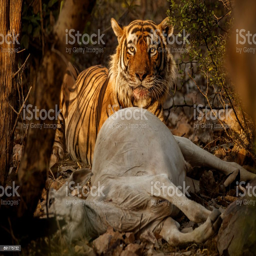
male eating the cow in the jungle royalty - free